Austin Cambridge

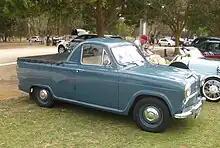
Austin A55 coupe utility

The A55 Cambridge Mark II, known as the first "Farina" model because of its Pinin Farina design, was produced from 1959 through to 1961. It was also badge engineered as a Morris Oxford and retained the 1.5 litre B-Series engine, now with an SU carburettor, and producing at 4,350 rpm.